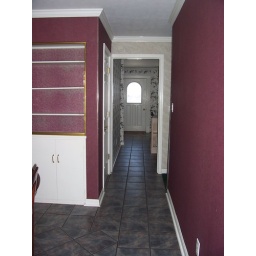
Hallway to kitchen.  Standing at sliding doors in dining room.